Defiance Flour Mill, Toowoomba

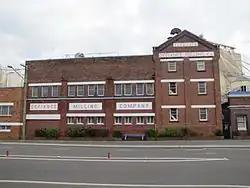
Defiance Flour Mill, 2012

Defiance Flour Mill is a heritage-listed mill at 269–291 Ruthven Street, Toowoomba, Toowoomba Region, Queensland, Australia. It was designed by Toowoomba architect William Hodgen and built in 1911 by WT Smith. It was added to the Queensland Heritage Register on 26 February 2002.